David L. Brainard

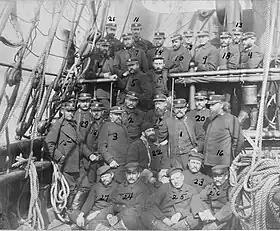
Survivors of the Greely expedition and their rescuers. Brainard is number 24.

In 1880, he was selected for the Howgate expedition, which started for Greenland in July 1880, but turned back after a heavy storm damaged the expedition's ship. In 1881, he was detailed as first sergeant for the Lady Franklin Bay Expedition, which was commanded by Adolphus Greely. Over the three years of this expedition he continuously kept a journal.